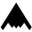
Label: airplane